Batmobile

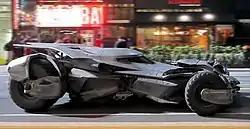
The Batmobile in "Suicide Squad" (2016)

The Batmobile depicted in Christopher Nolan's trilogy of Batman films owes much to the tank-like vehicle from Frank Miller's ""; it has a more "workhorse" appearance than the sleek automobiles seen in previous incarnations, designed for functionality and intimidation. While the films never refer to the vehicle as the "Batmobile", it is still referred to as such in the scripts. The film's production designer described the machine as a cross between a Lamborghini and a tank.